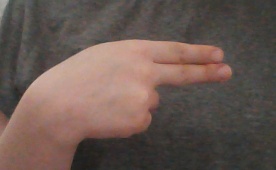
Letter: ain